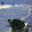
Label: turtle